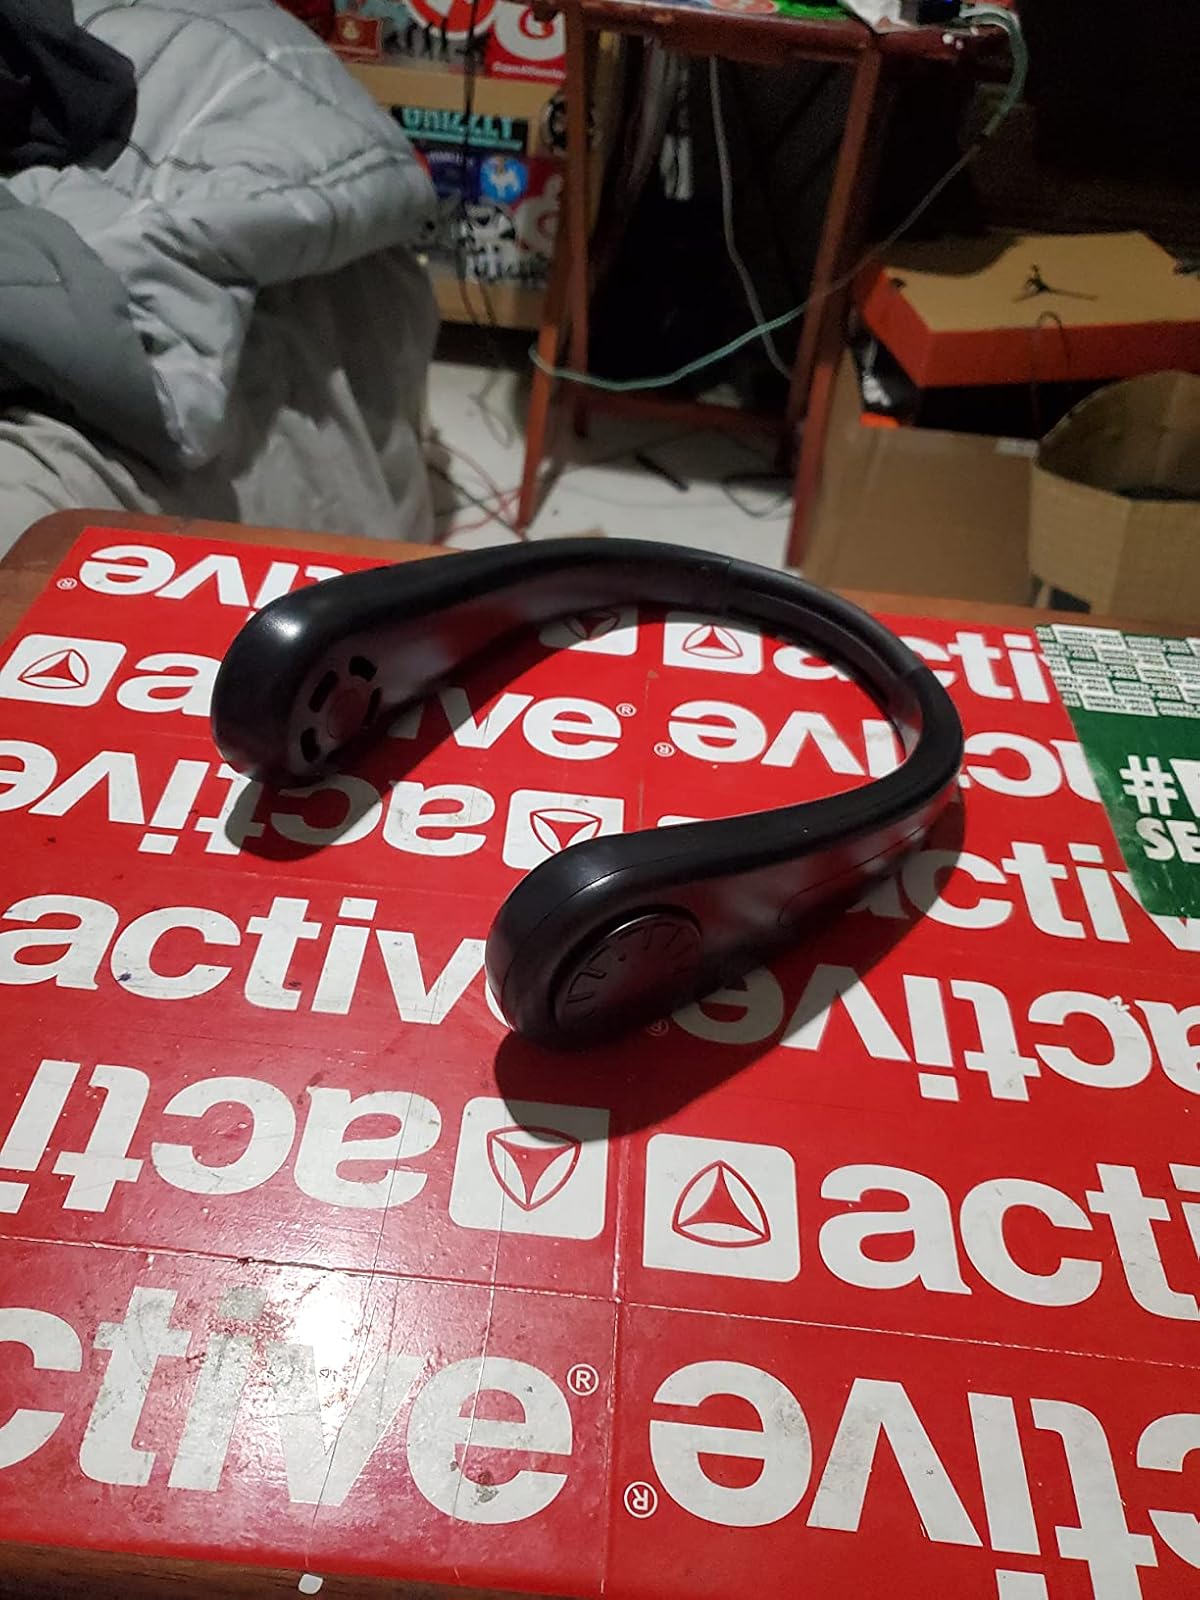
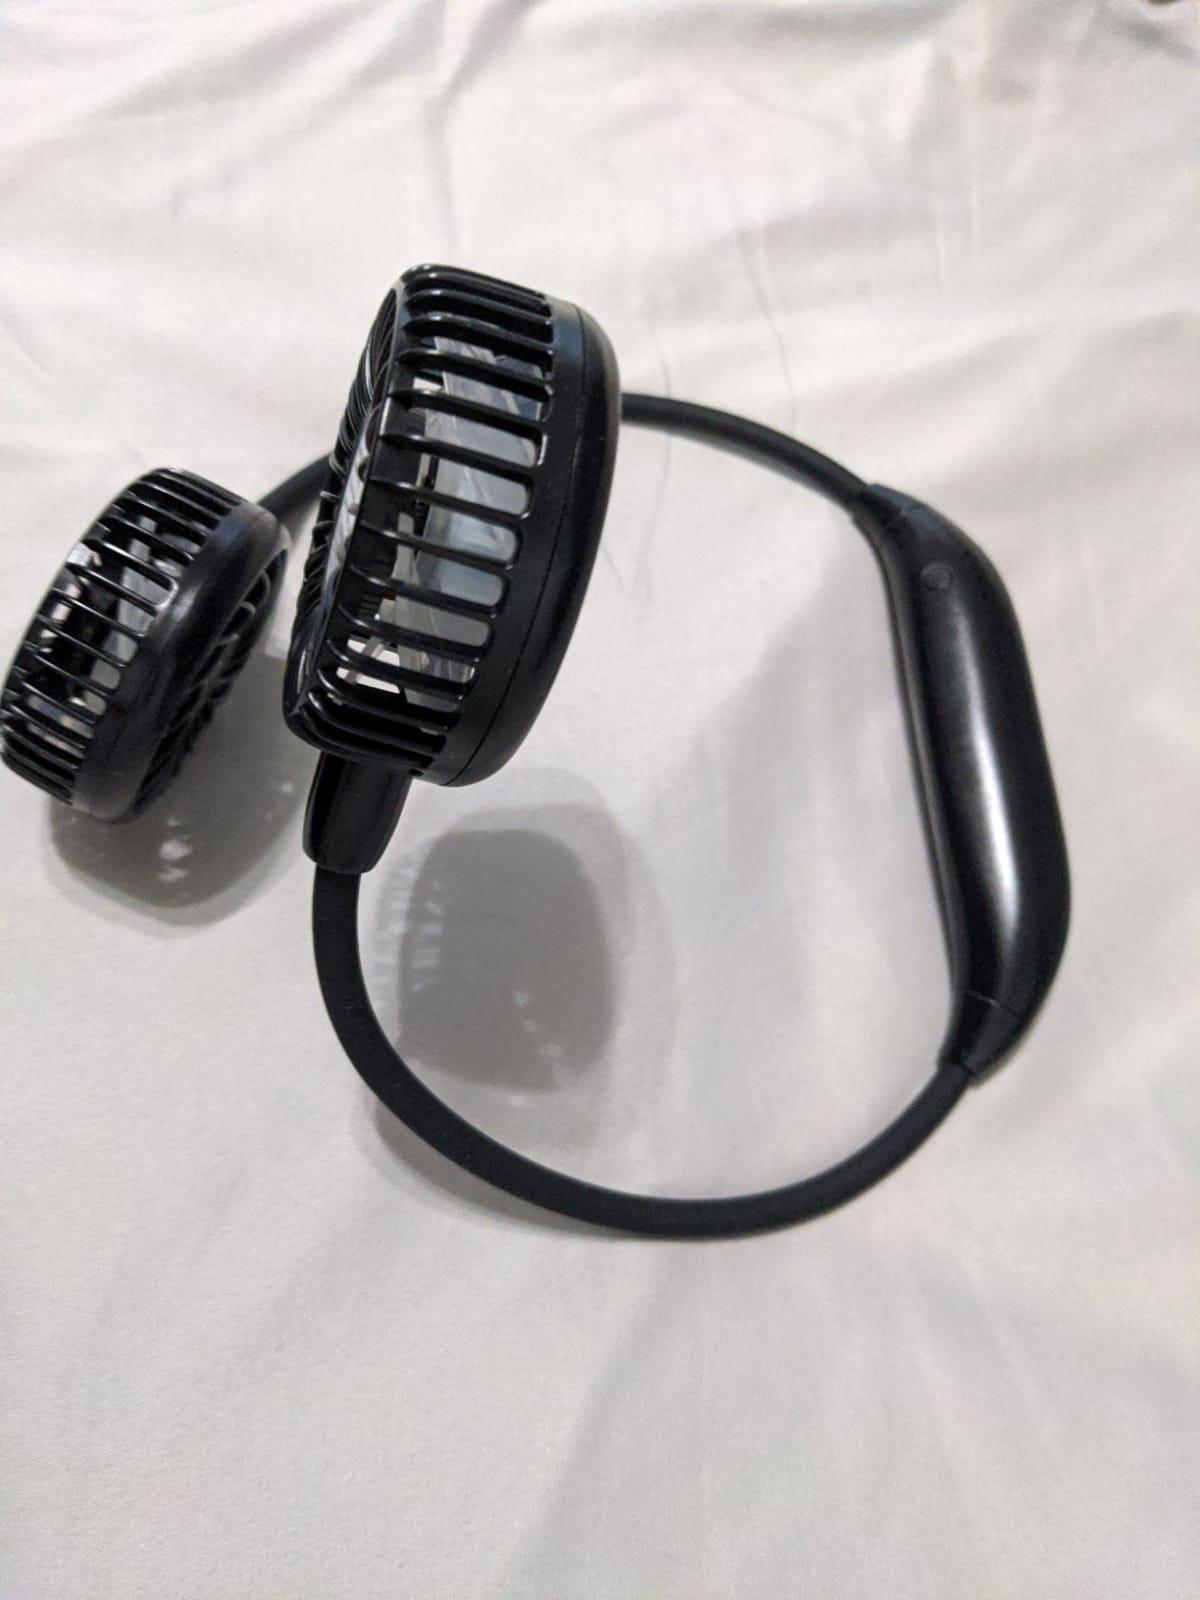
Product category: fan
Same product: no